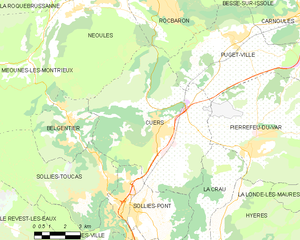
Carte des communes françaises Cuers